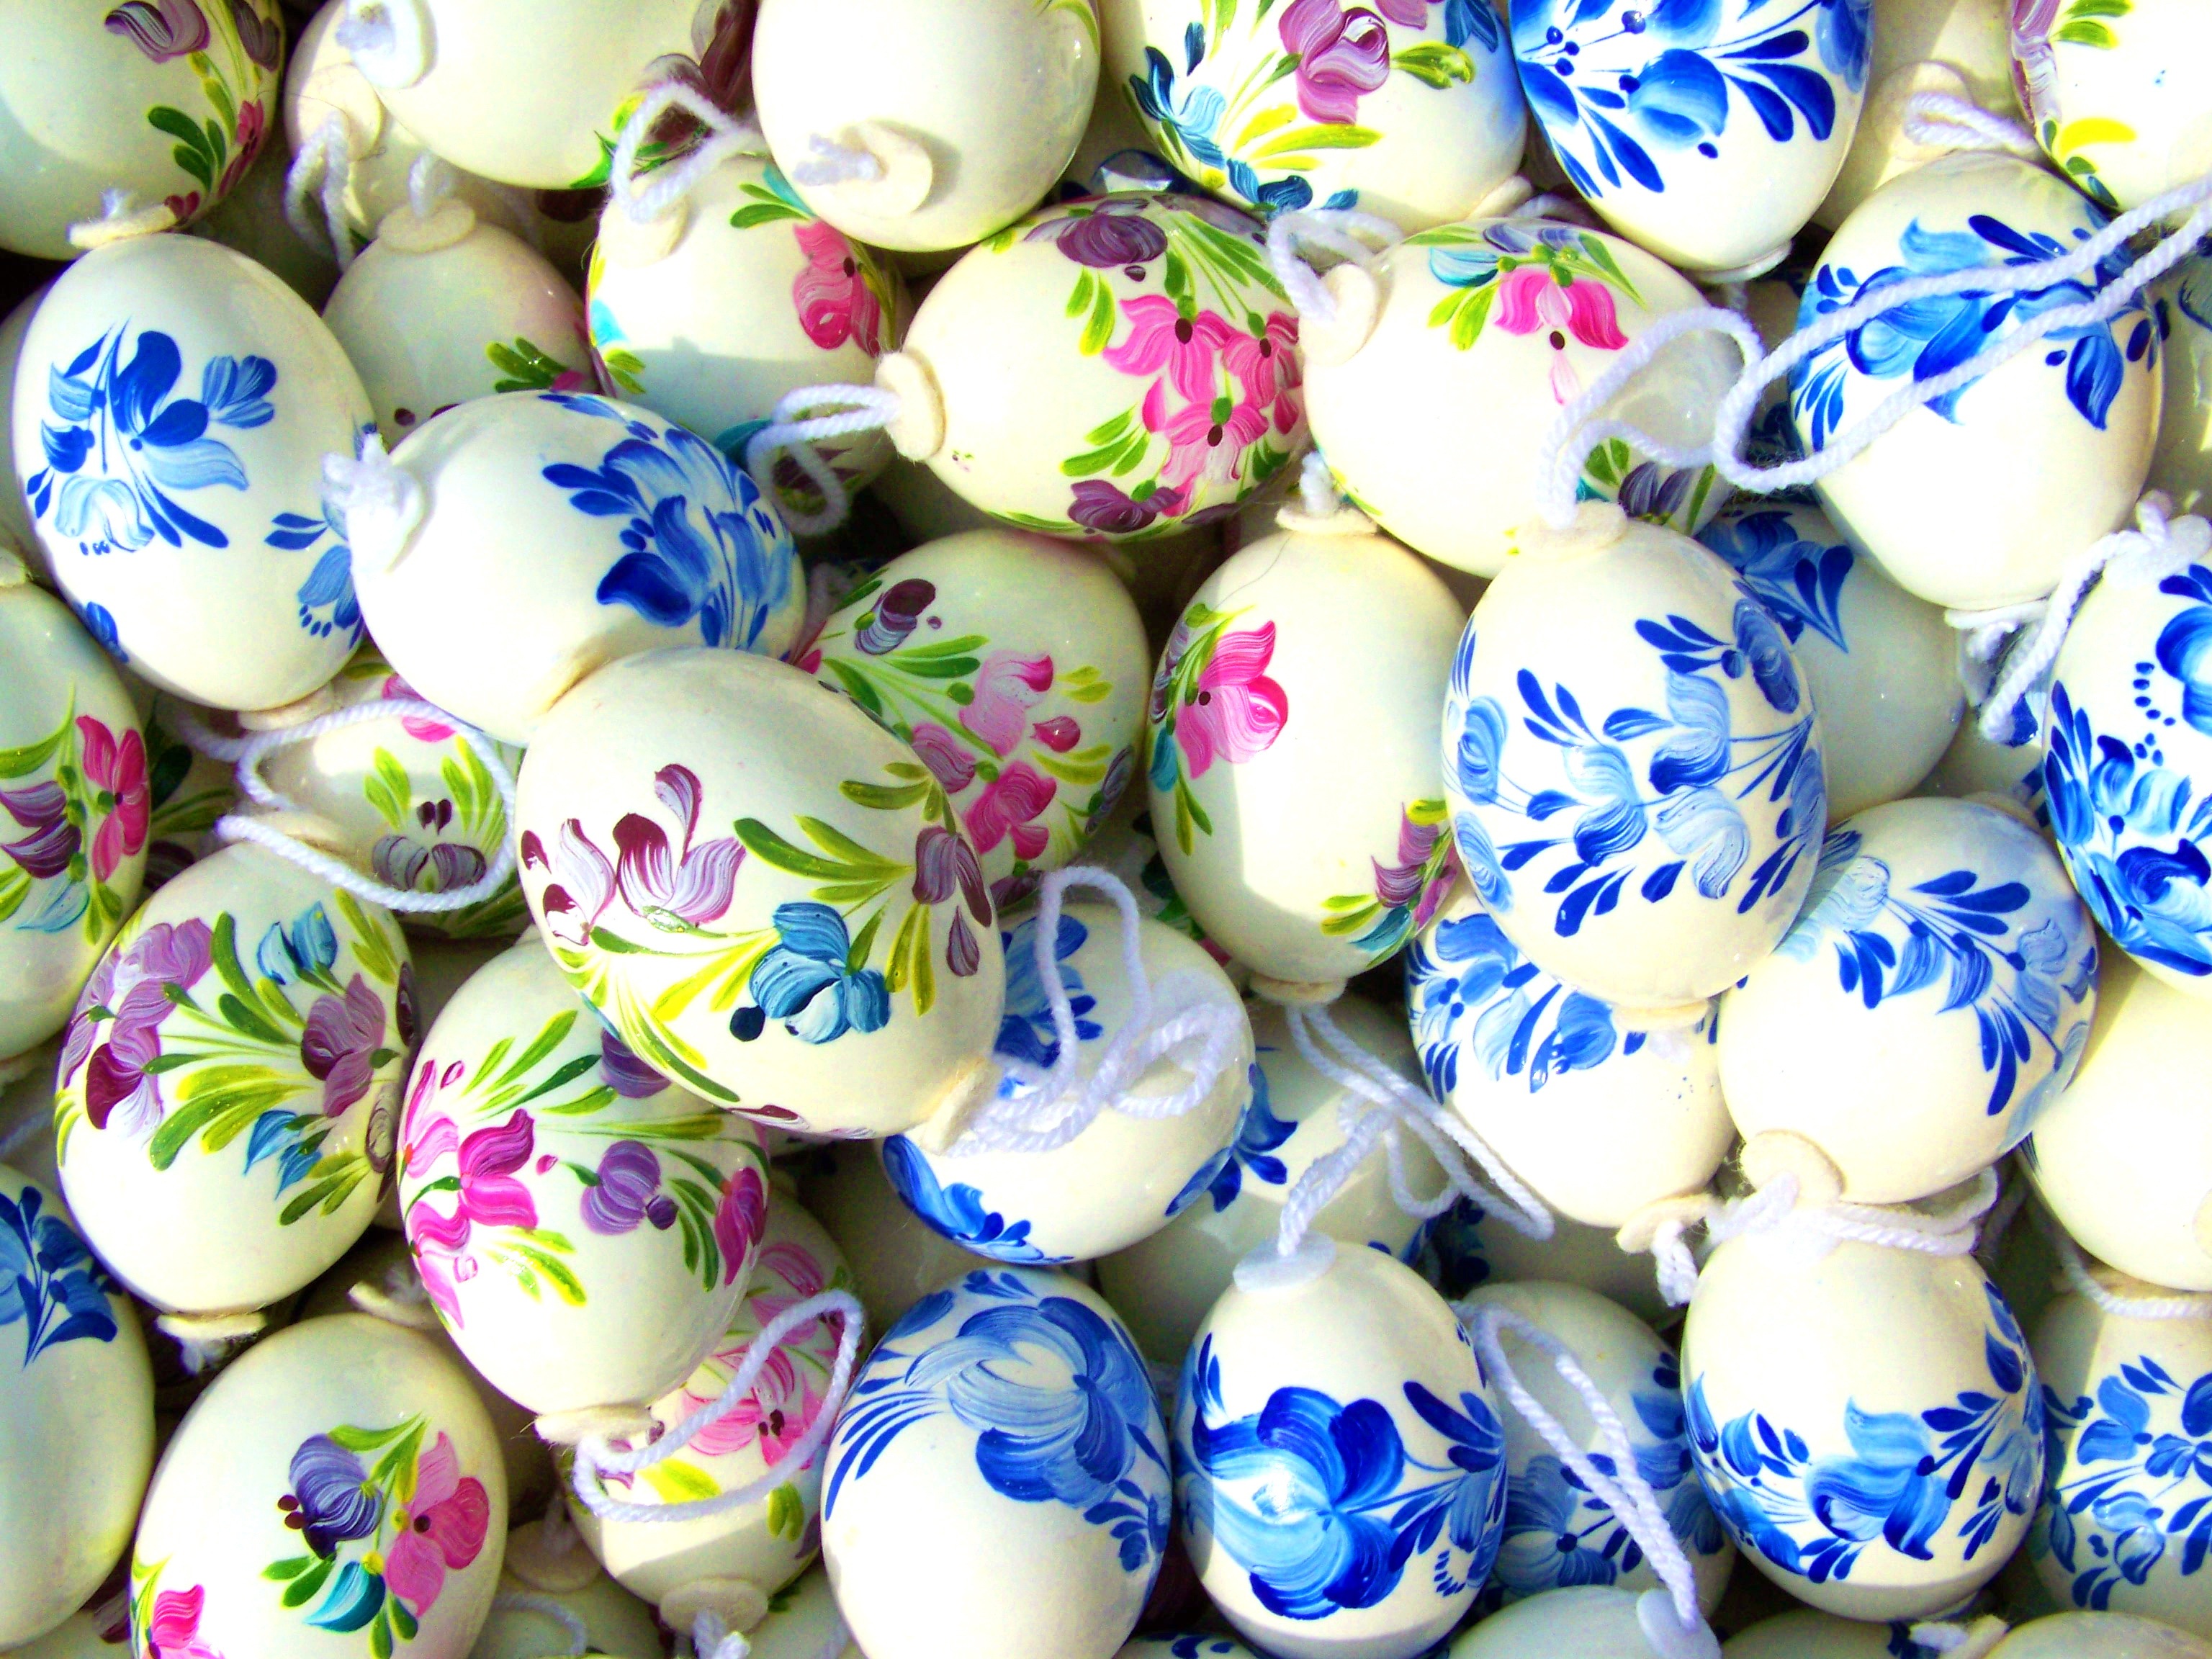
flower, petal, food, blue, bead, ball, easter, easter eggs, easter egg, hand painted easter eggs